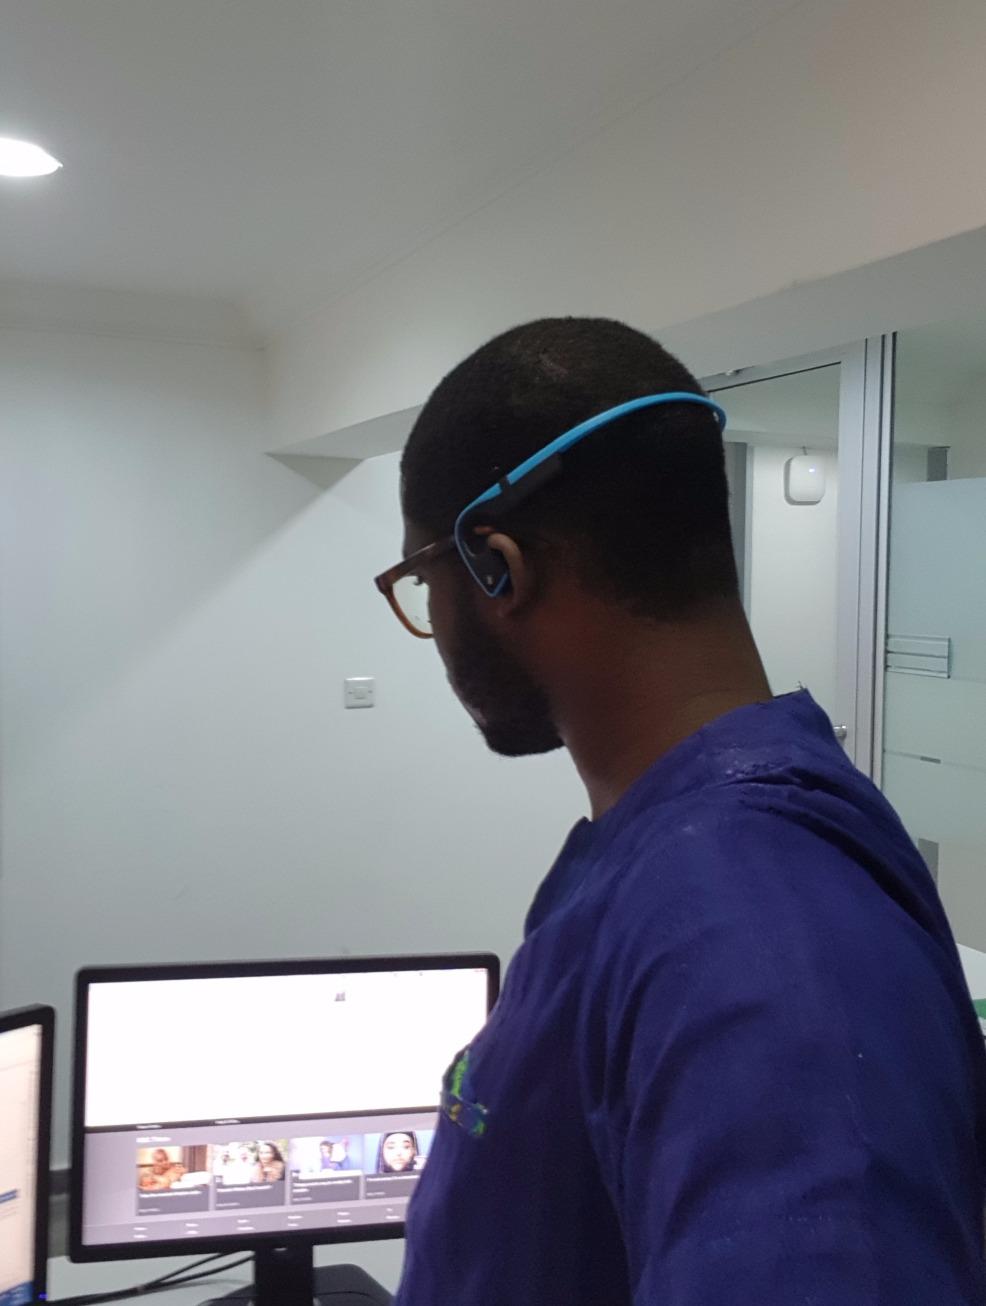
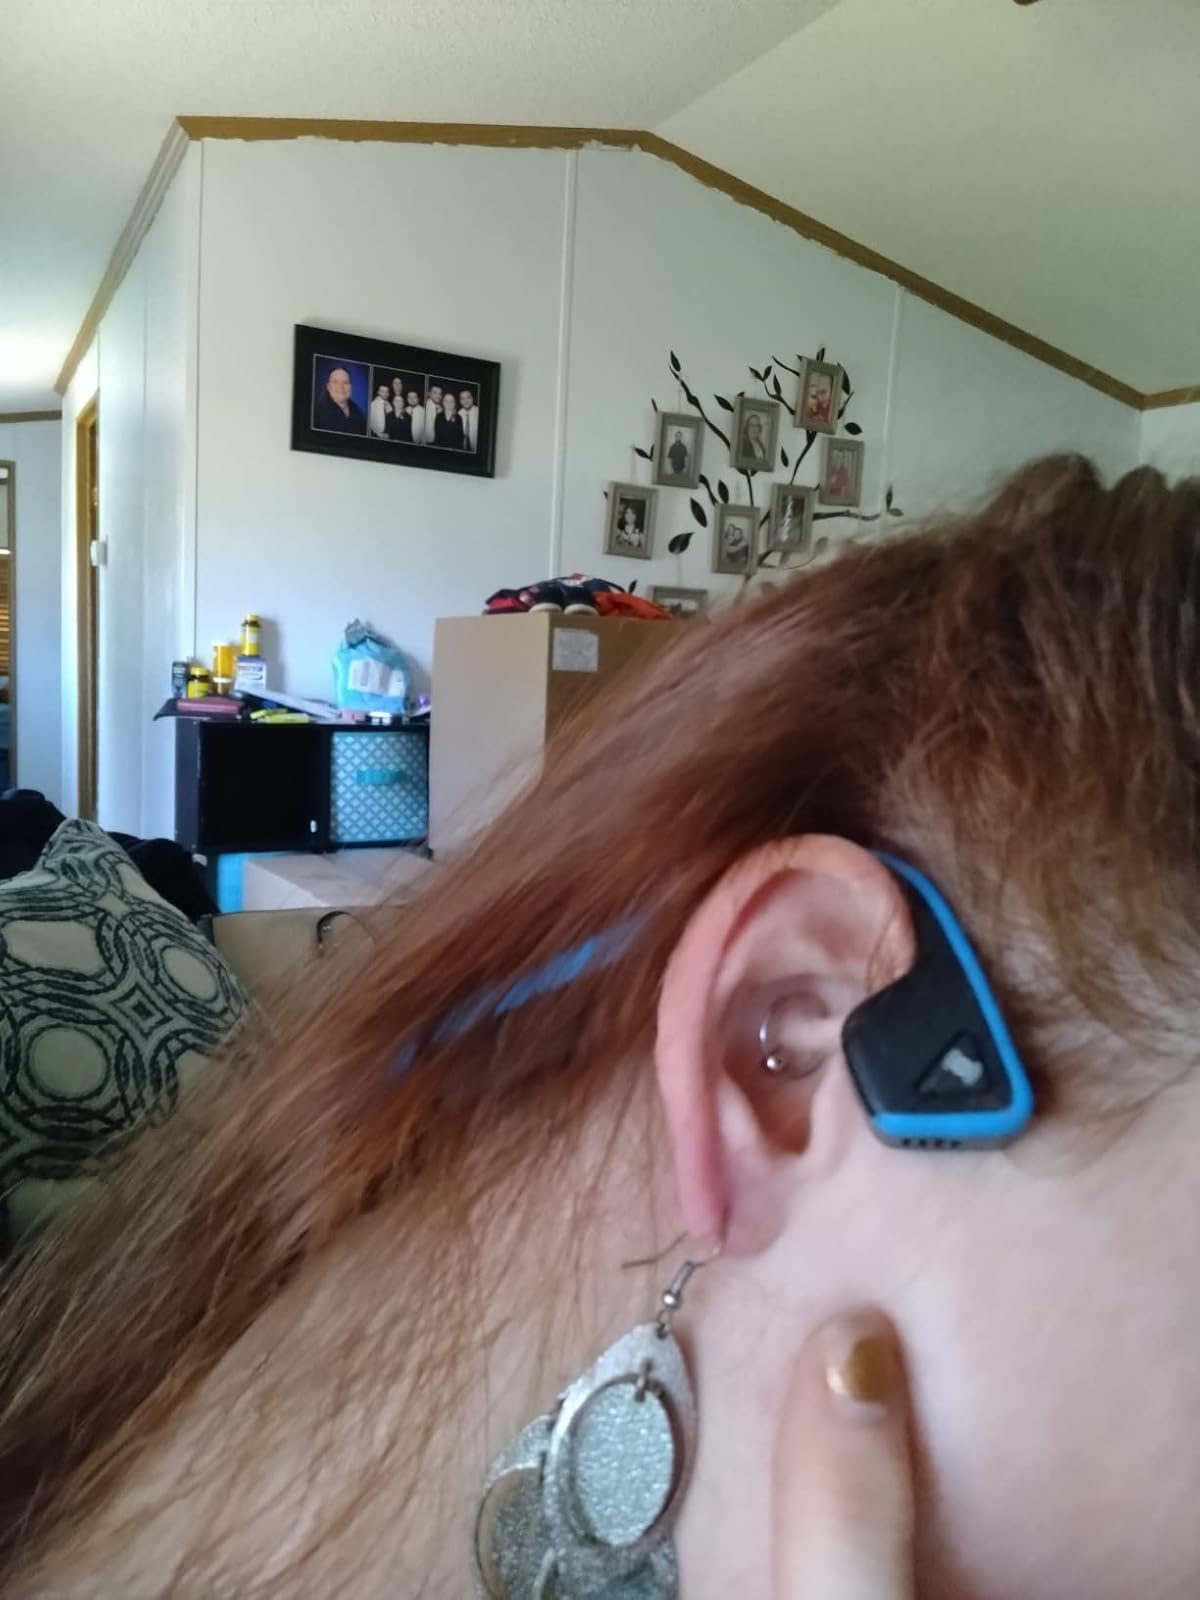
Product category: headphones
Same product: yes